Mizusawa Racecourse

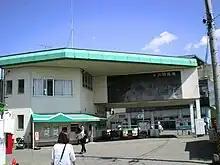

Mizusawa Racecourse(Japanese: 水沢競馬場) is located in Ōshū, Iwate Prefecture, Japan. It is the one of two racetracks located in Iwate Prefecture, alongside Morioka Racecourse.